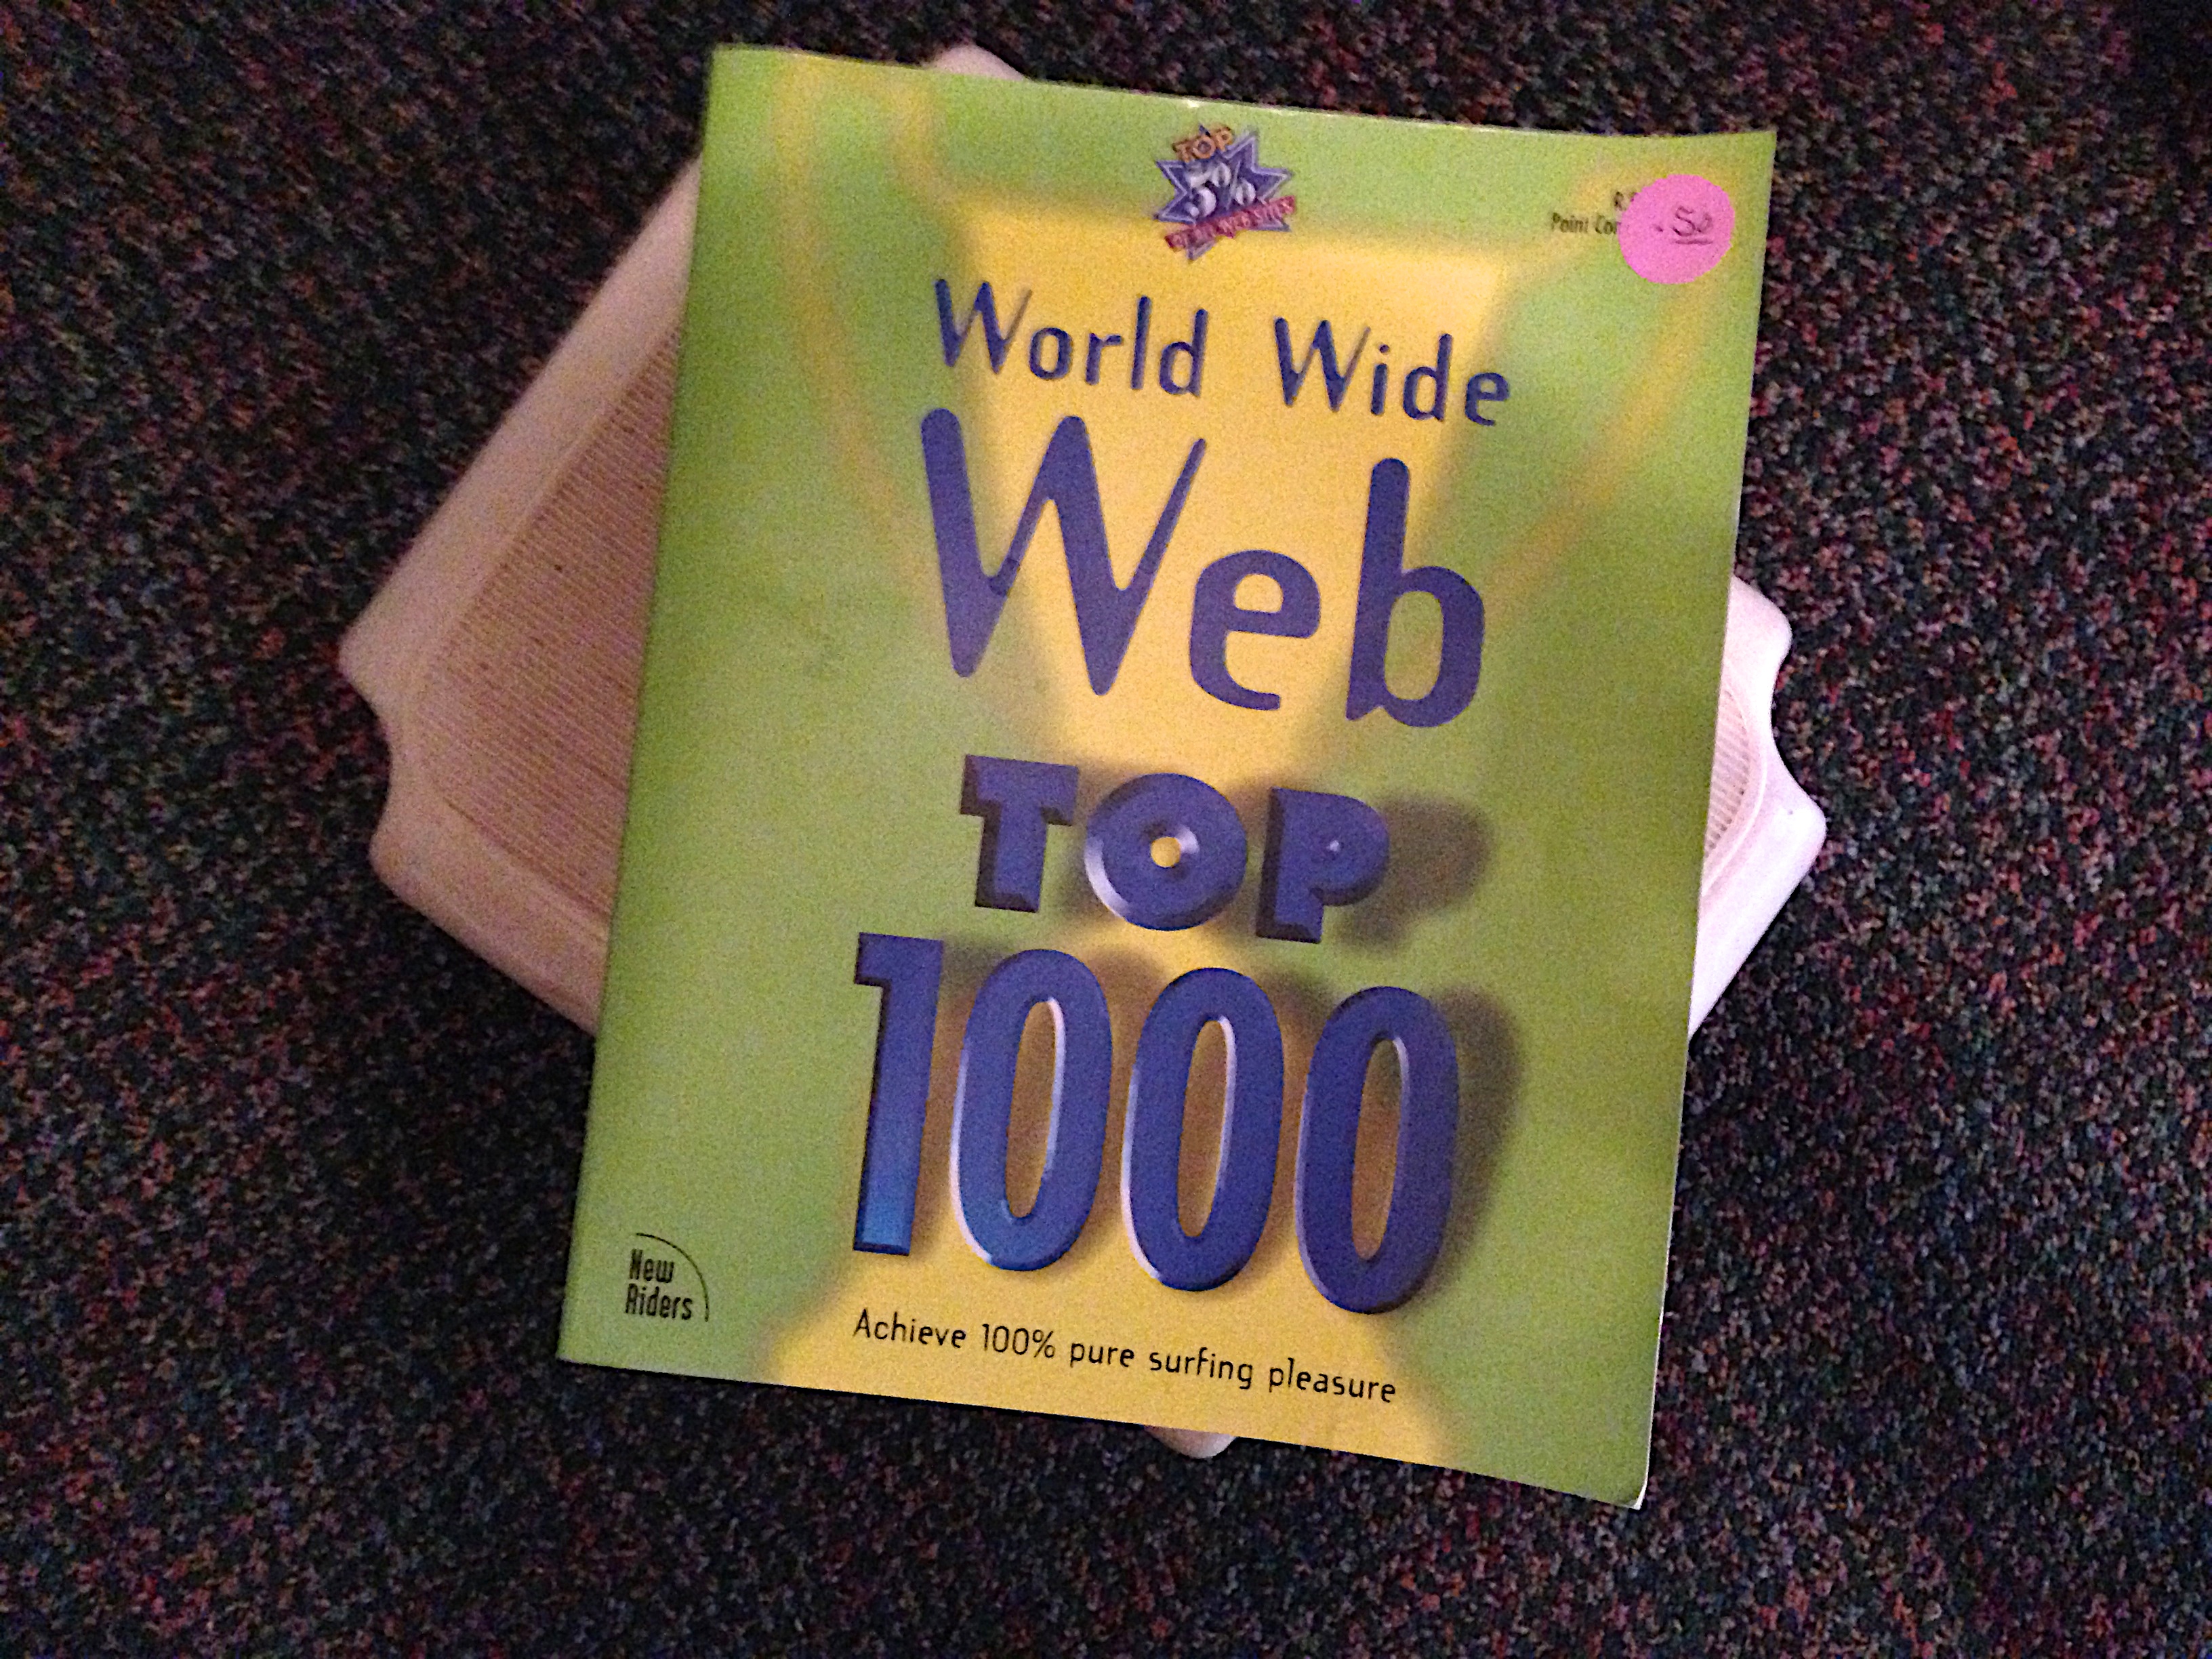
number, font, text